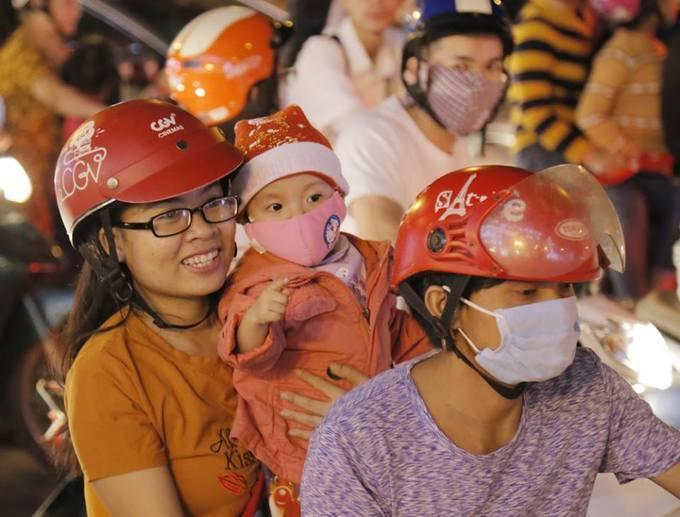
hai người lớn này đang cùng đội mũ bảo hiểm màu đỏ